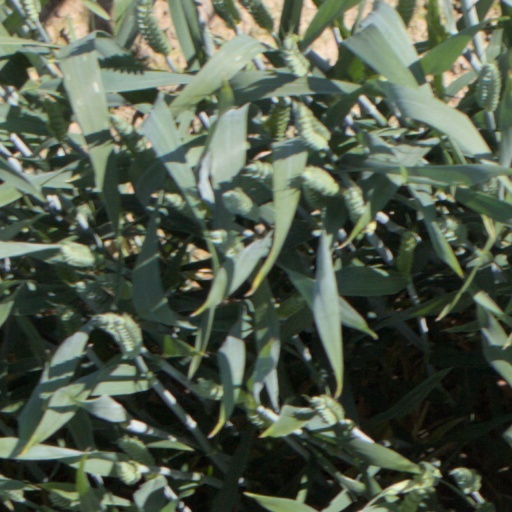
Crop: wheat